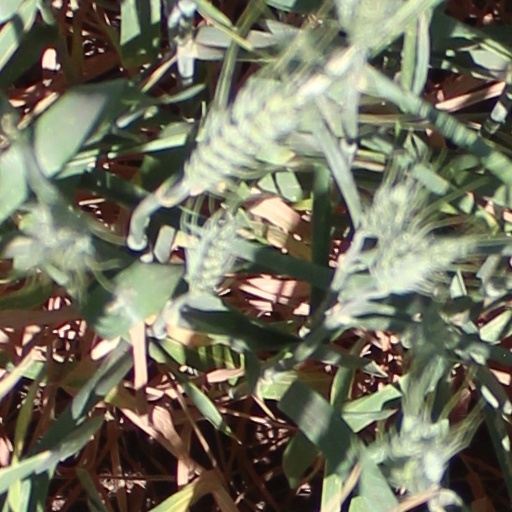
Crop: wheat